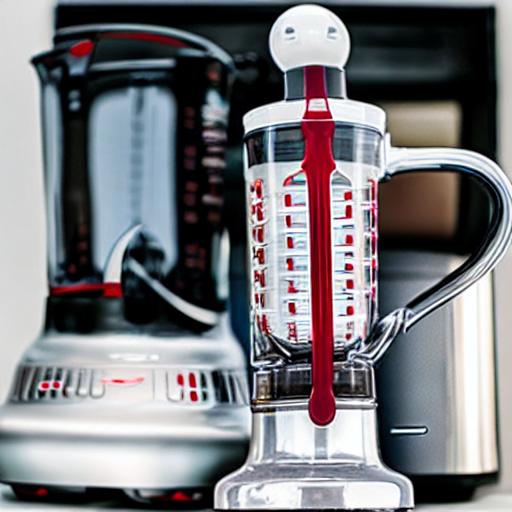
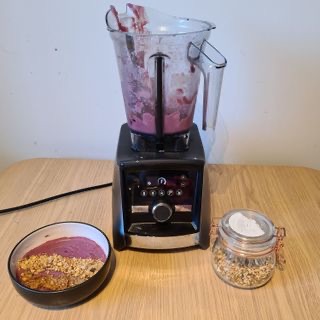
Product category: items_blender
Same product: no